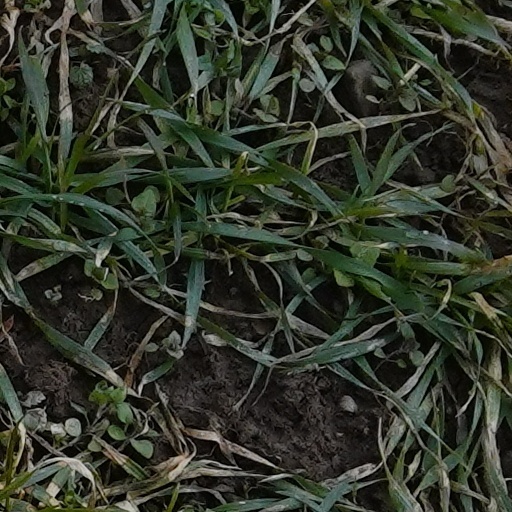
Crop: wheat